Harry and the Potters discography

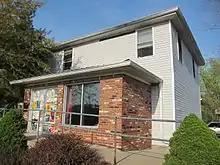
The band recorded their third single "Hedwig Lives" at Russian Recording (as pictured) in Bloomington, Indiana

Priori Incantatem is the first compilation album from wizard rock and indie rock band, Harry and the Potters. It is a double album. It was released in May 2009. The album is a collection of the band's previously unreleased songs, compilations appearances, songs from their out-of-print EPs, remixes and demos. The first disc was released on the CD format and for digital download, whereas the second disc was released exclusively on the CD format.